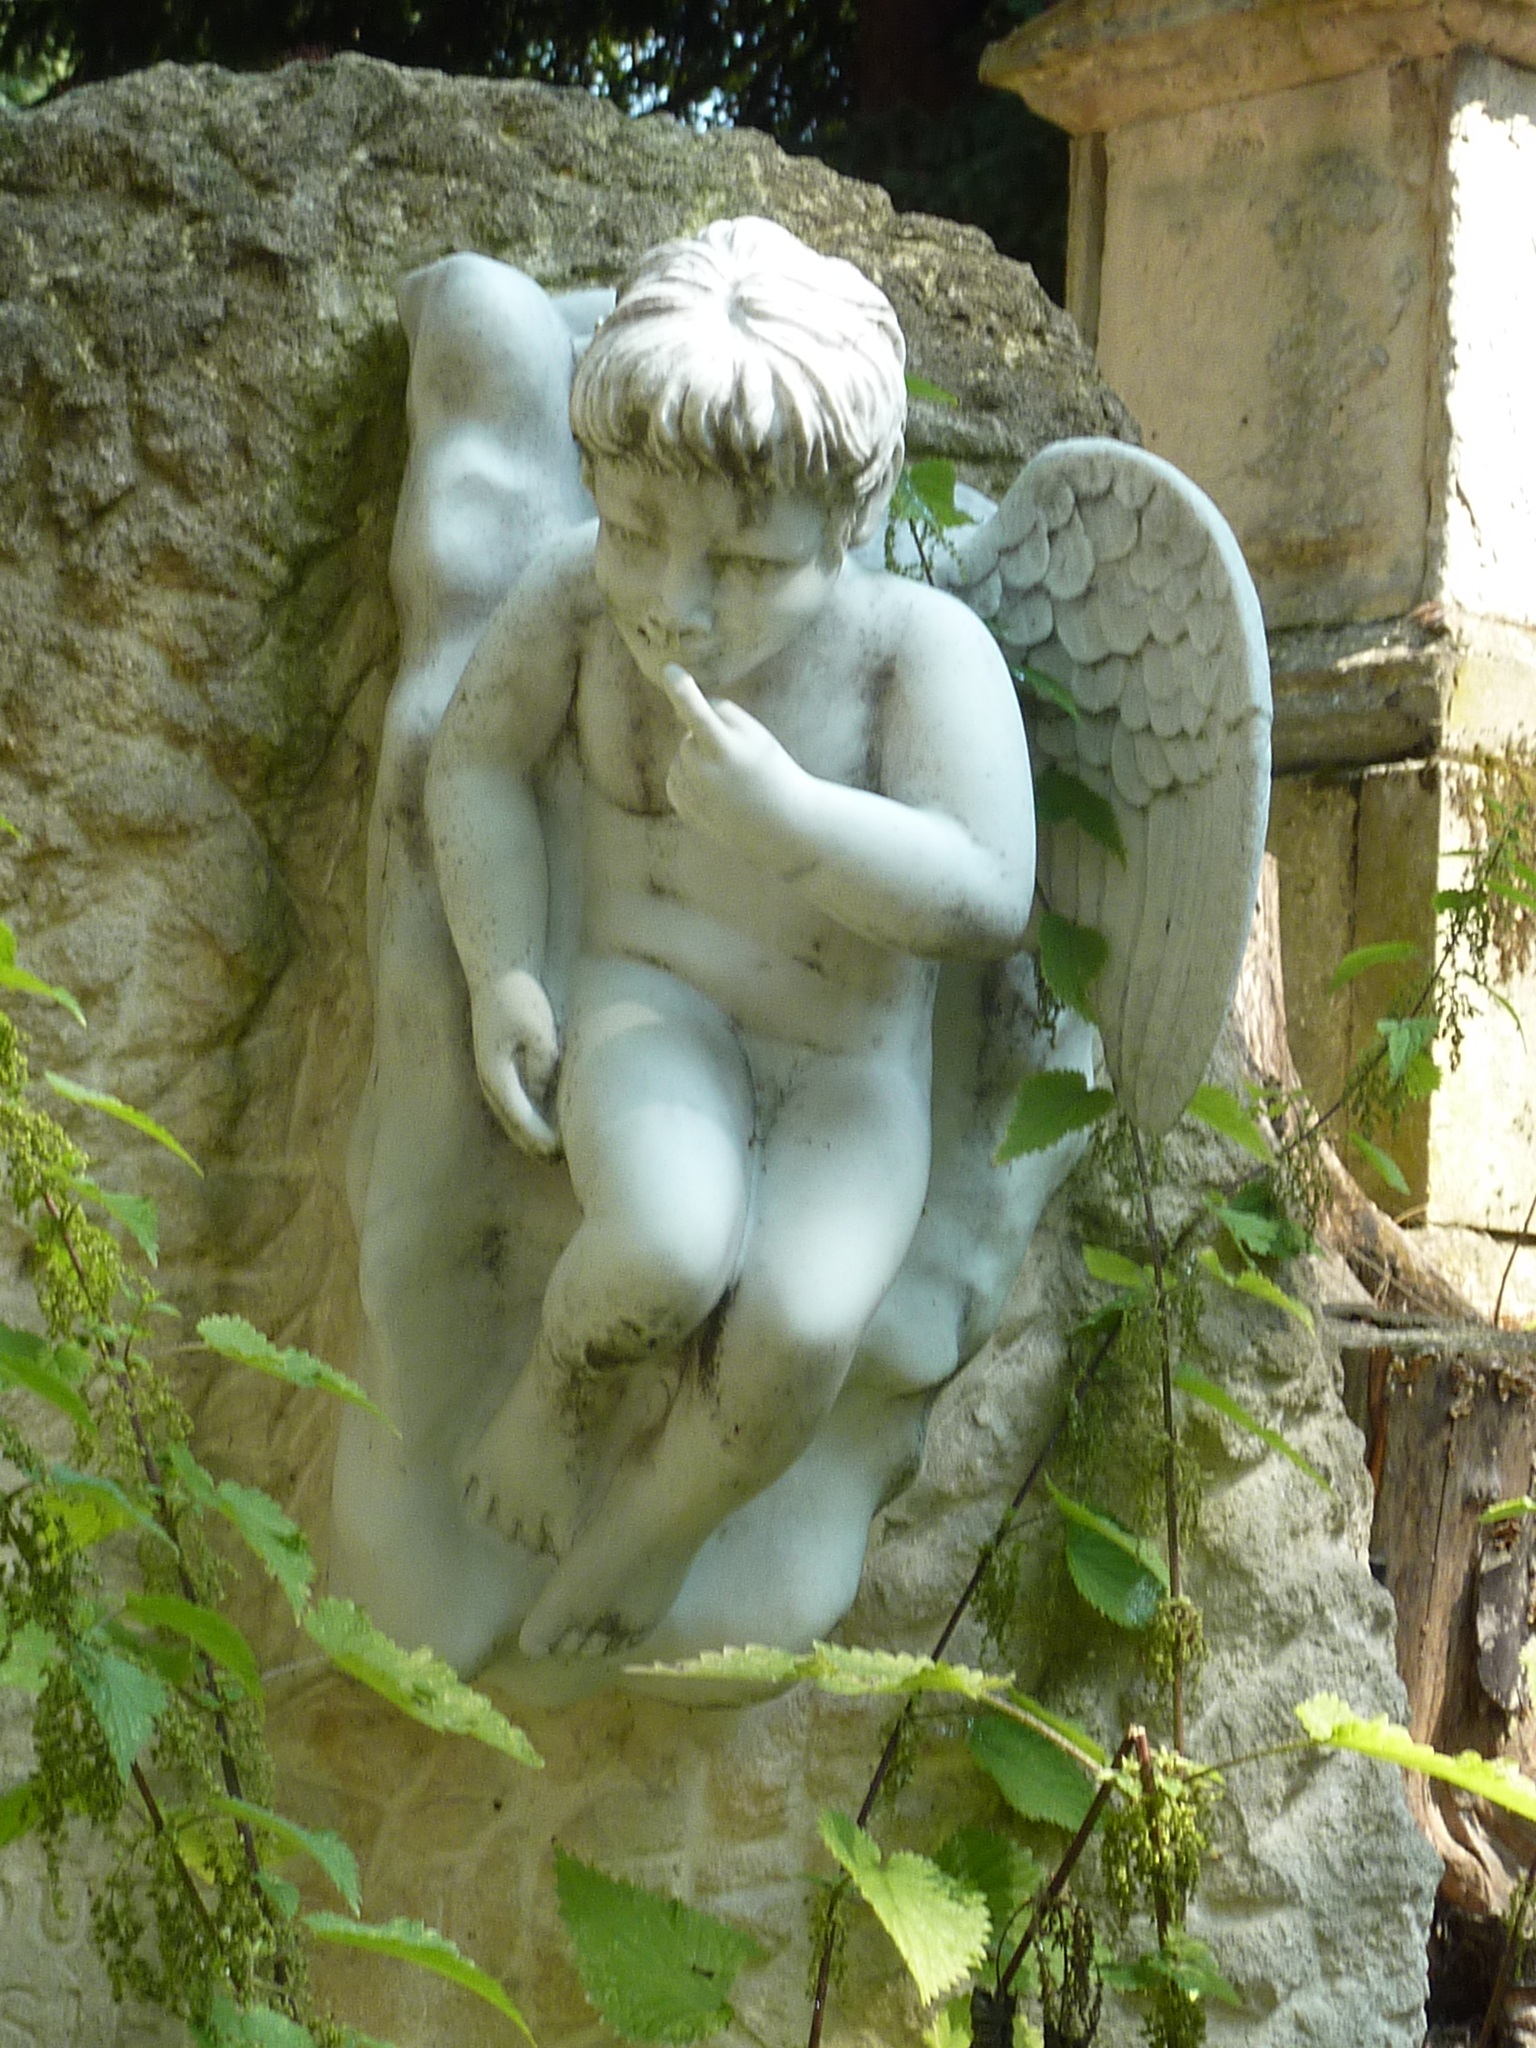
flower, monument, statue, silence, cemetery, garden, sculpture, art, carving, water feature, mythology, ahmad